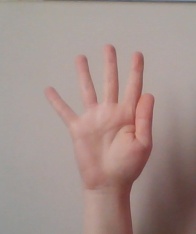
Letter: sheen